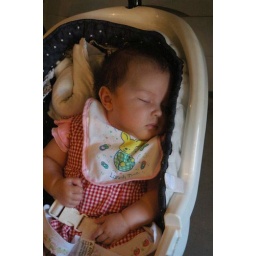
This is how I fall asleep at work, in a swing chair, rock rock rock, go to bed